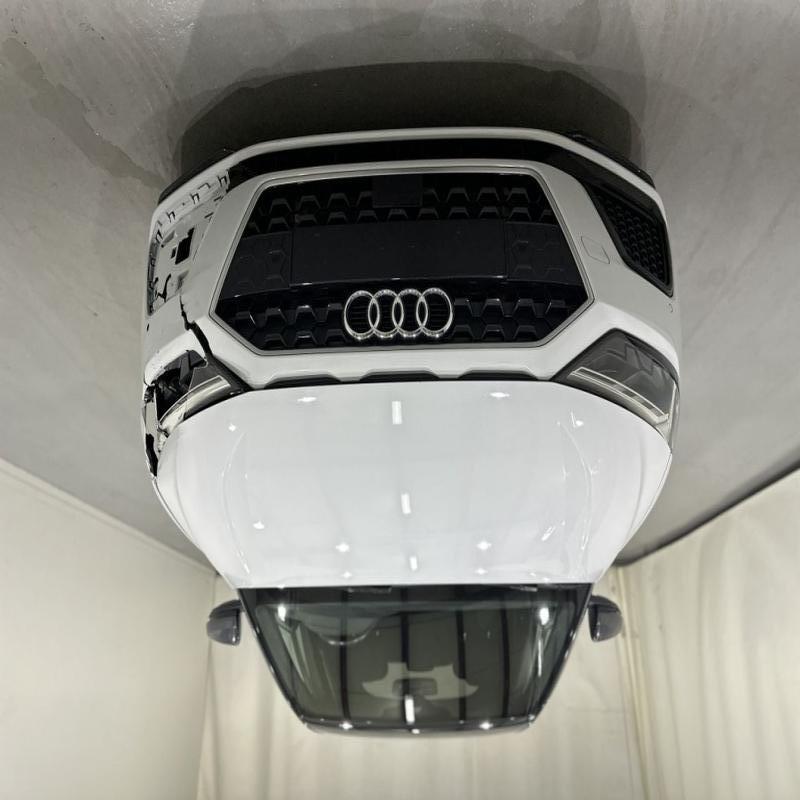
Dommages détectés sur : plaque d'immatriculation avant, pare-choc avant, feu avant gauche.
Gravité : majeur